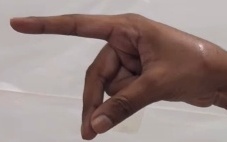
ASL sign: P